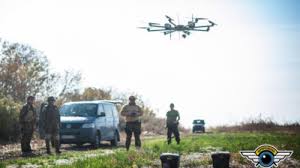
Label: Air Defense